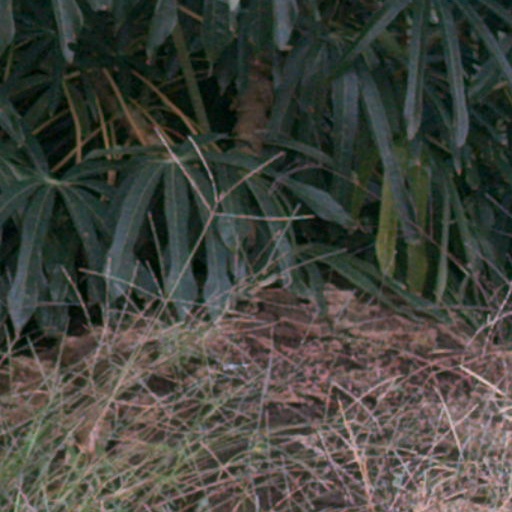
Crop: cassava